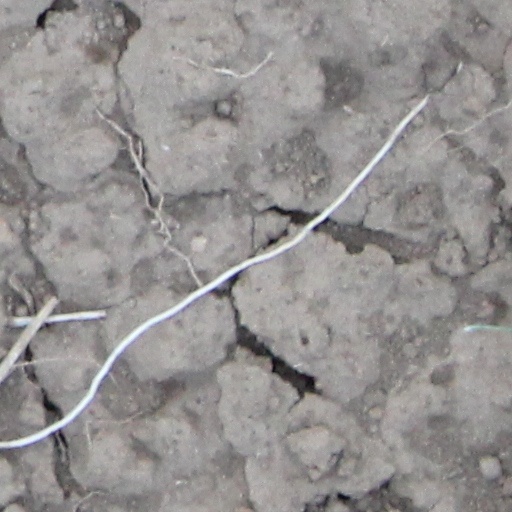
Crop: wheat